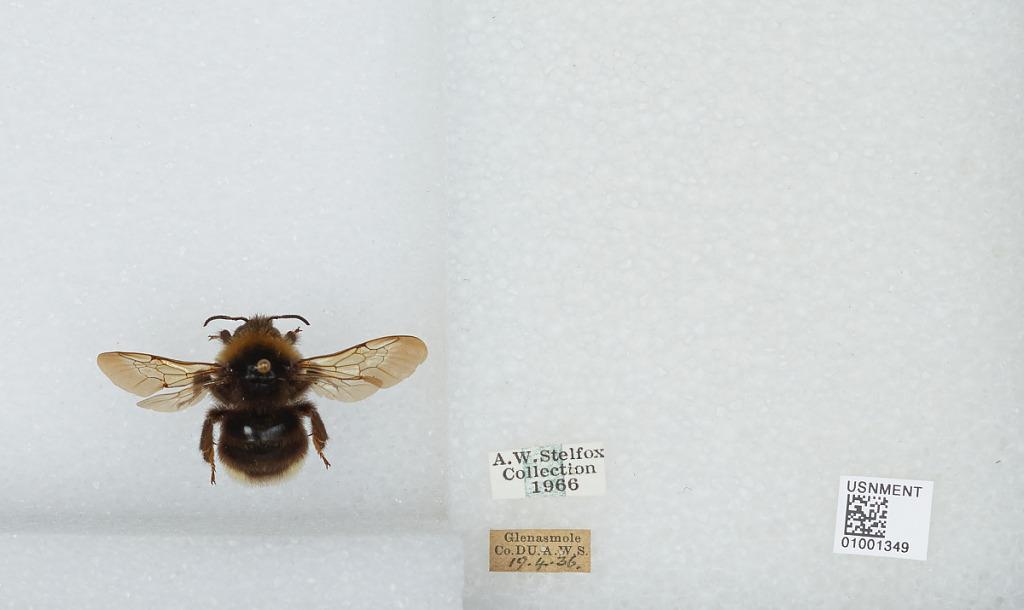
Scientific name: Bombus (Psithyrus) bohemicus Seidl
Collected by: A. Stelfox
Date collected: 1936-4-19
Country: Ireland
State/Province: Dublin
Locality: Glenasmole
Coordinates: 53.2417, -6.3561